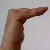
The image shows a hand gesture representing a space in Indian Sign Language.